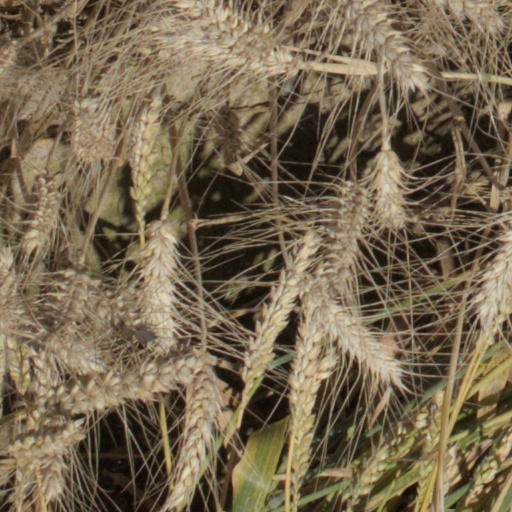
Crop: wheat